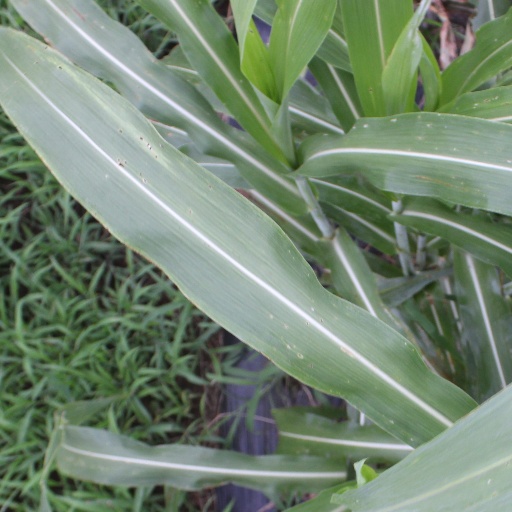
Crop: sorghum